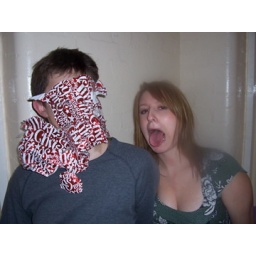
Bacteria in the block had led the wrapping paper to evolve into a face eating animal